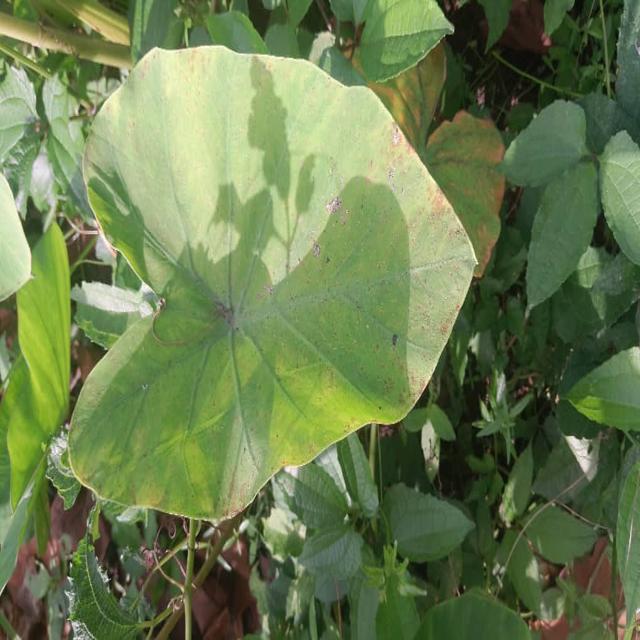
Label: Early_Blight